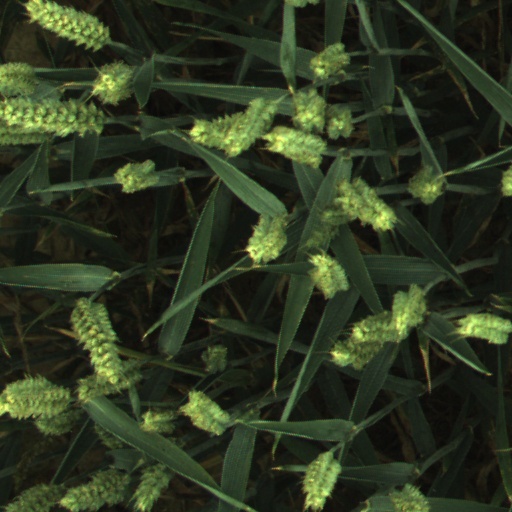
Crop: wheat